History of Rome

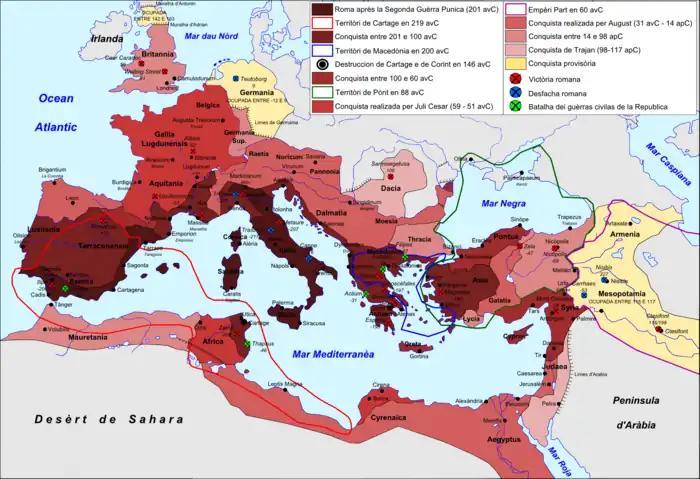
Development of the Roman empire

Amidst the never-ending wars (from the beginning of the Republic up to the Principate, the doors of the temple of Janus were closed only twice—when they were open it meant that Rome was at war), Rome had to face a severe major social crisis, the Conflict of the Orders, a political struggle between the Plebeians (commoners) and Patricians (aristocrats) of the ancient Roman Republic, in which the Plebeians sought political equality with the Patricians. It played a major role in the development of the Constitution of the Roman Republic. It began in 494 BC, when, while Rome was at war with two neighbouring tribes, the Plebeians all left the city (the first Plebeian Secession). The result of this first secession was the creation of the office of Plebeian Tribune, and with it the first acquisition of real power by the Plebeians.